Winter of 2009–10 in Europe

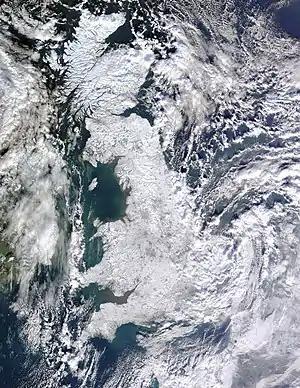
A satellite photo of Great Britain and Ireland. Great Britain is white as a result of snow cover and Ireland is mostly green with some snow cover in the east. Cloud is scattered across the surrounding sea and eastern Ireland, as well as the east coast of Great Britain (especially the southeast).

On 3 January parts of northeast England and Cumbria had of snow, and Edinburgh had . Europe's largest private-sector weather business, MeteoGroup, announced that the previous month was the coldest December (on average) since 1996. Temperatures remained very cold throughout Ireland and Britain; however, Inverness Airport reopened after several days. It was announced that due to the cold snap, it would be illegal to shoot certain game birds. An all-time snow record in the Estonian capital, Tallinn, was measured at 62 cm (two feet).